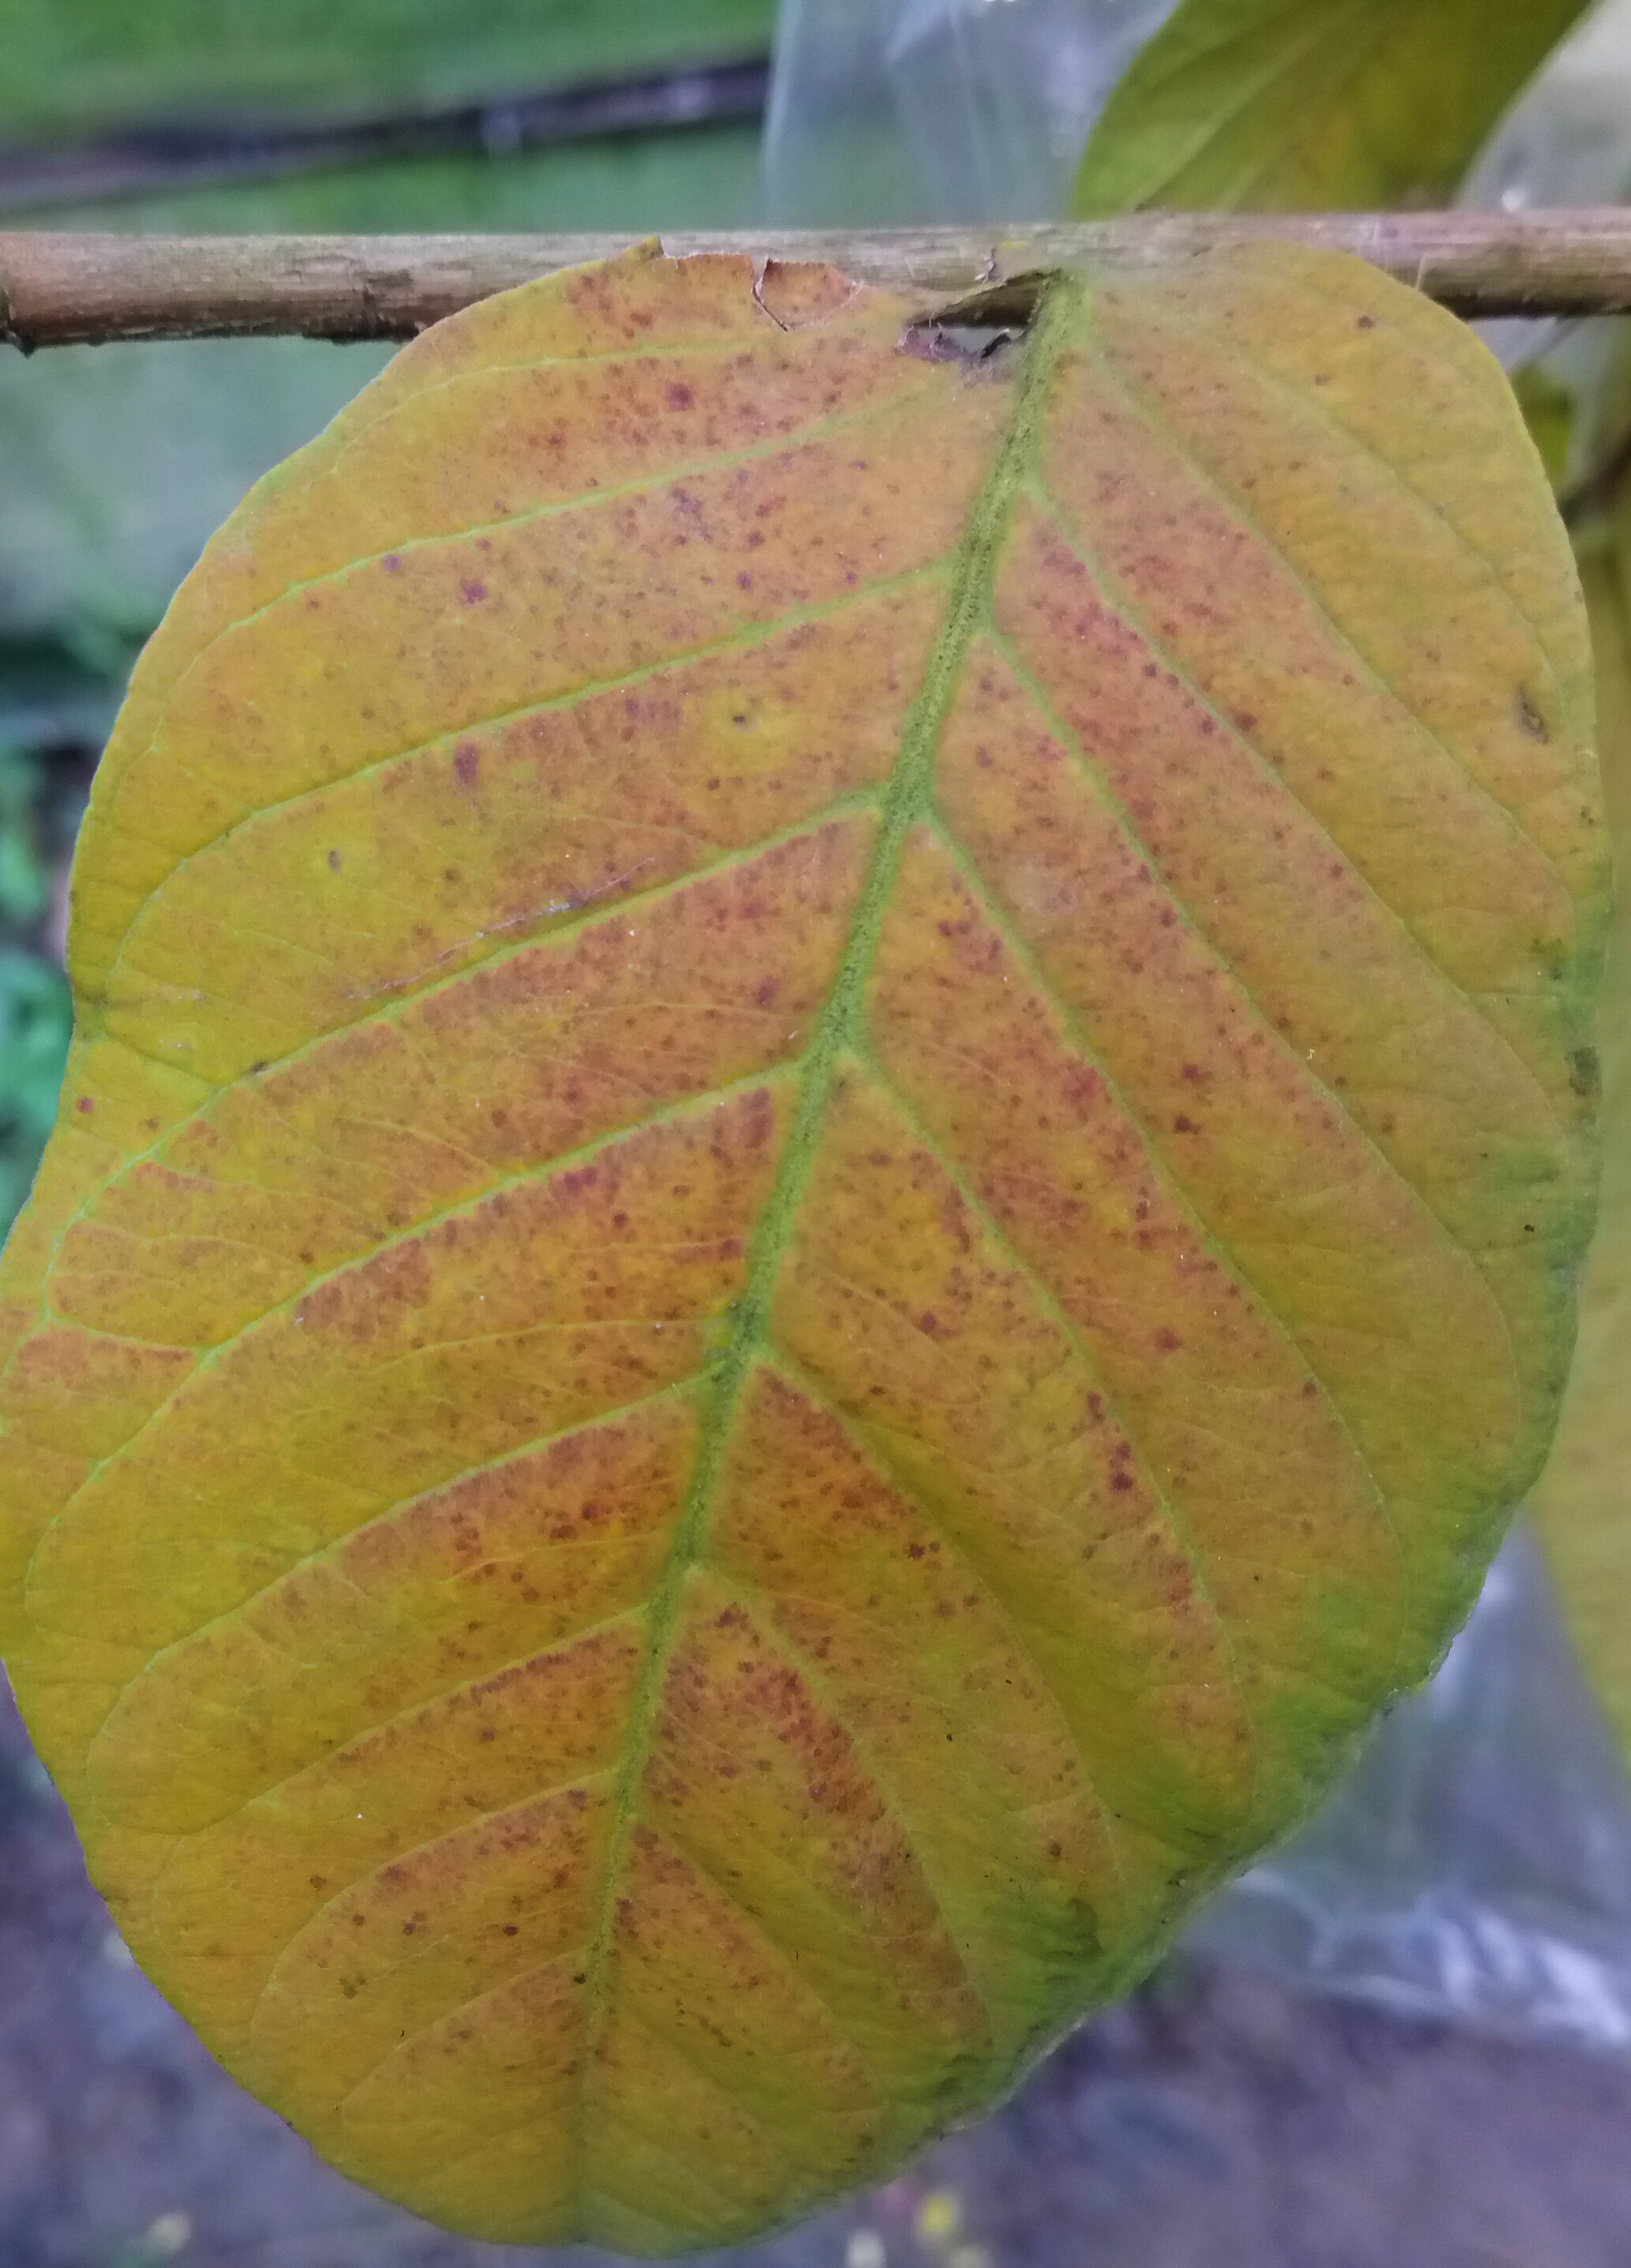
Label: Red rust